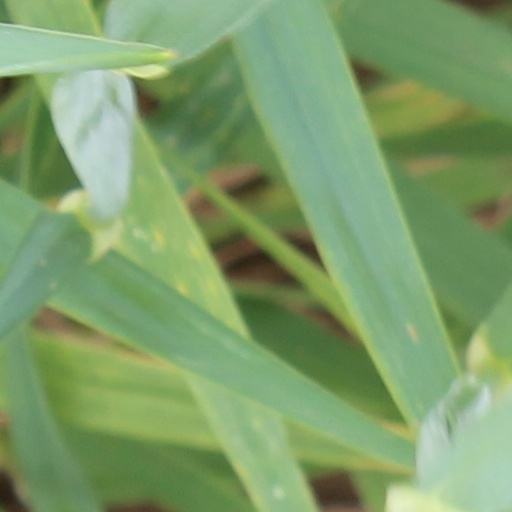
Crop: wheat